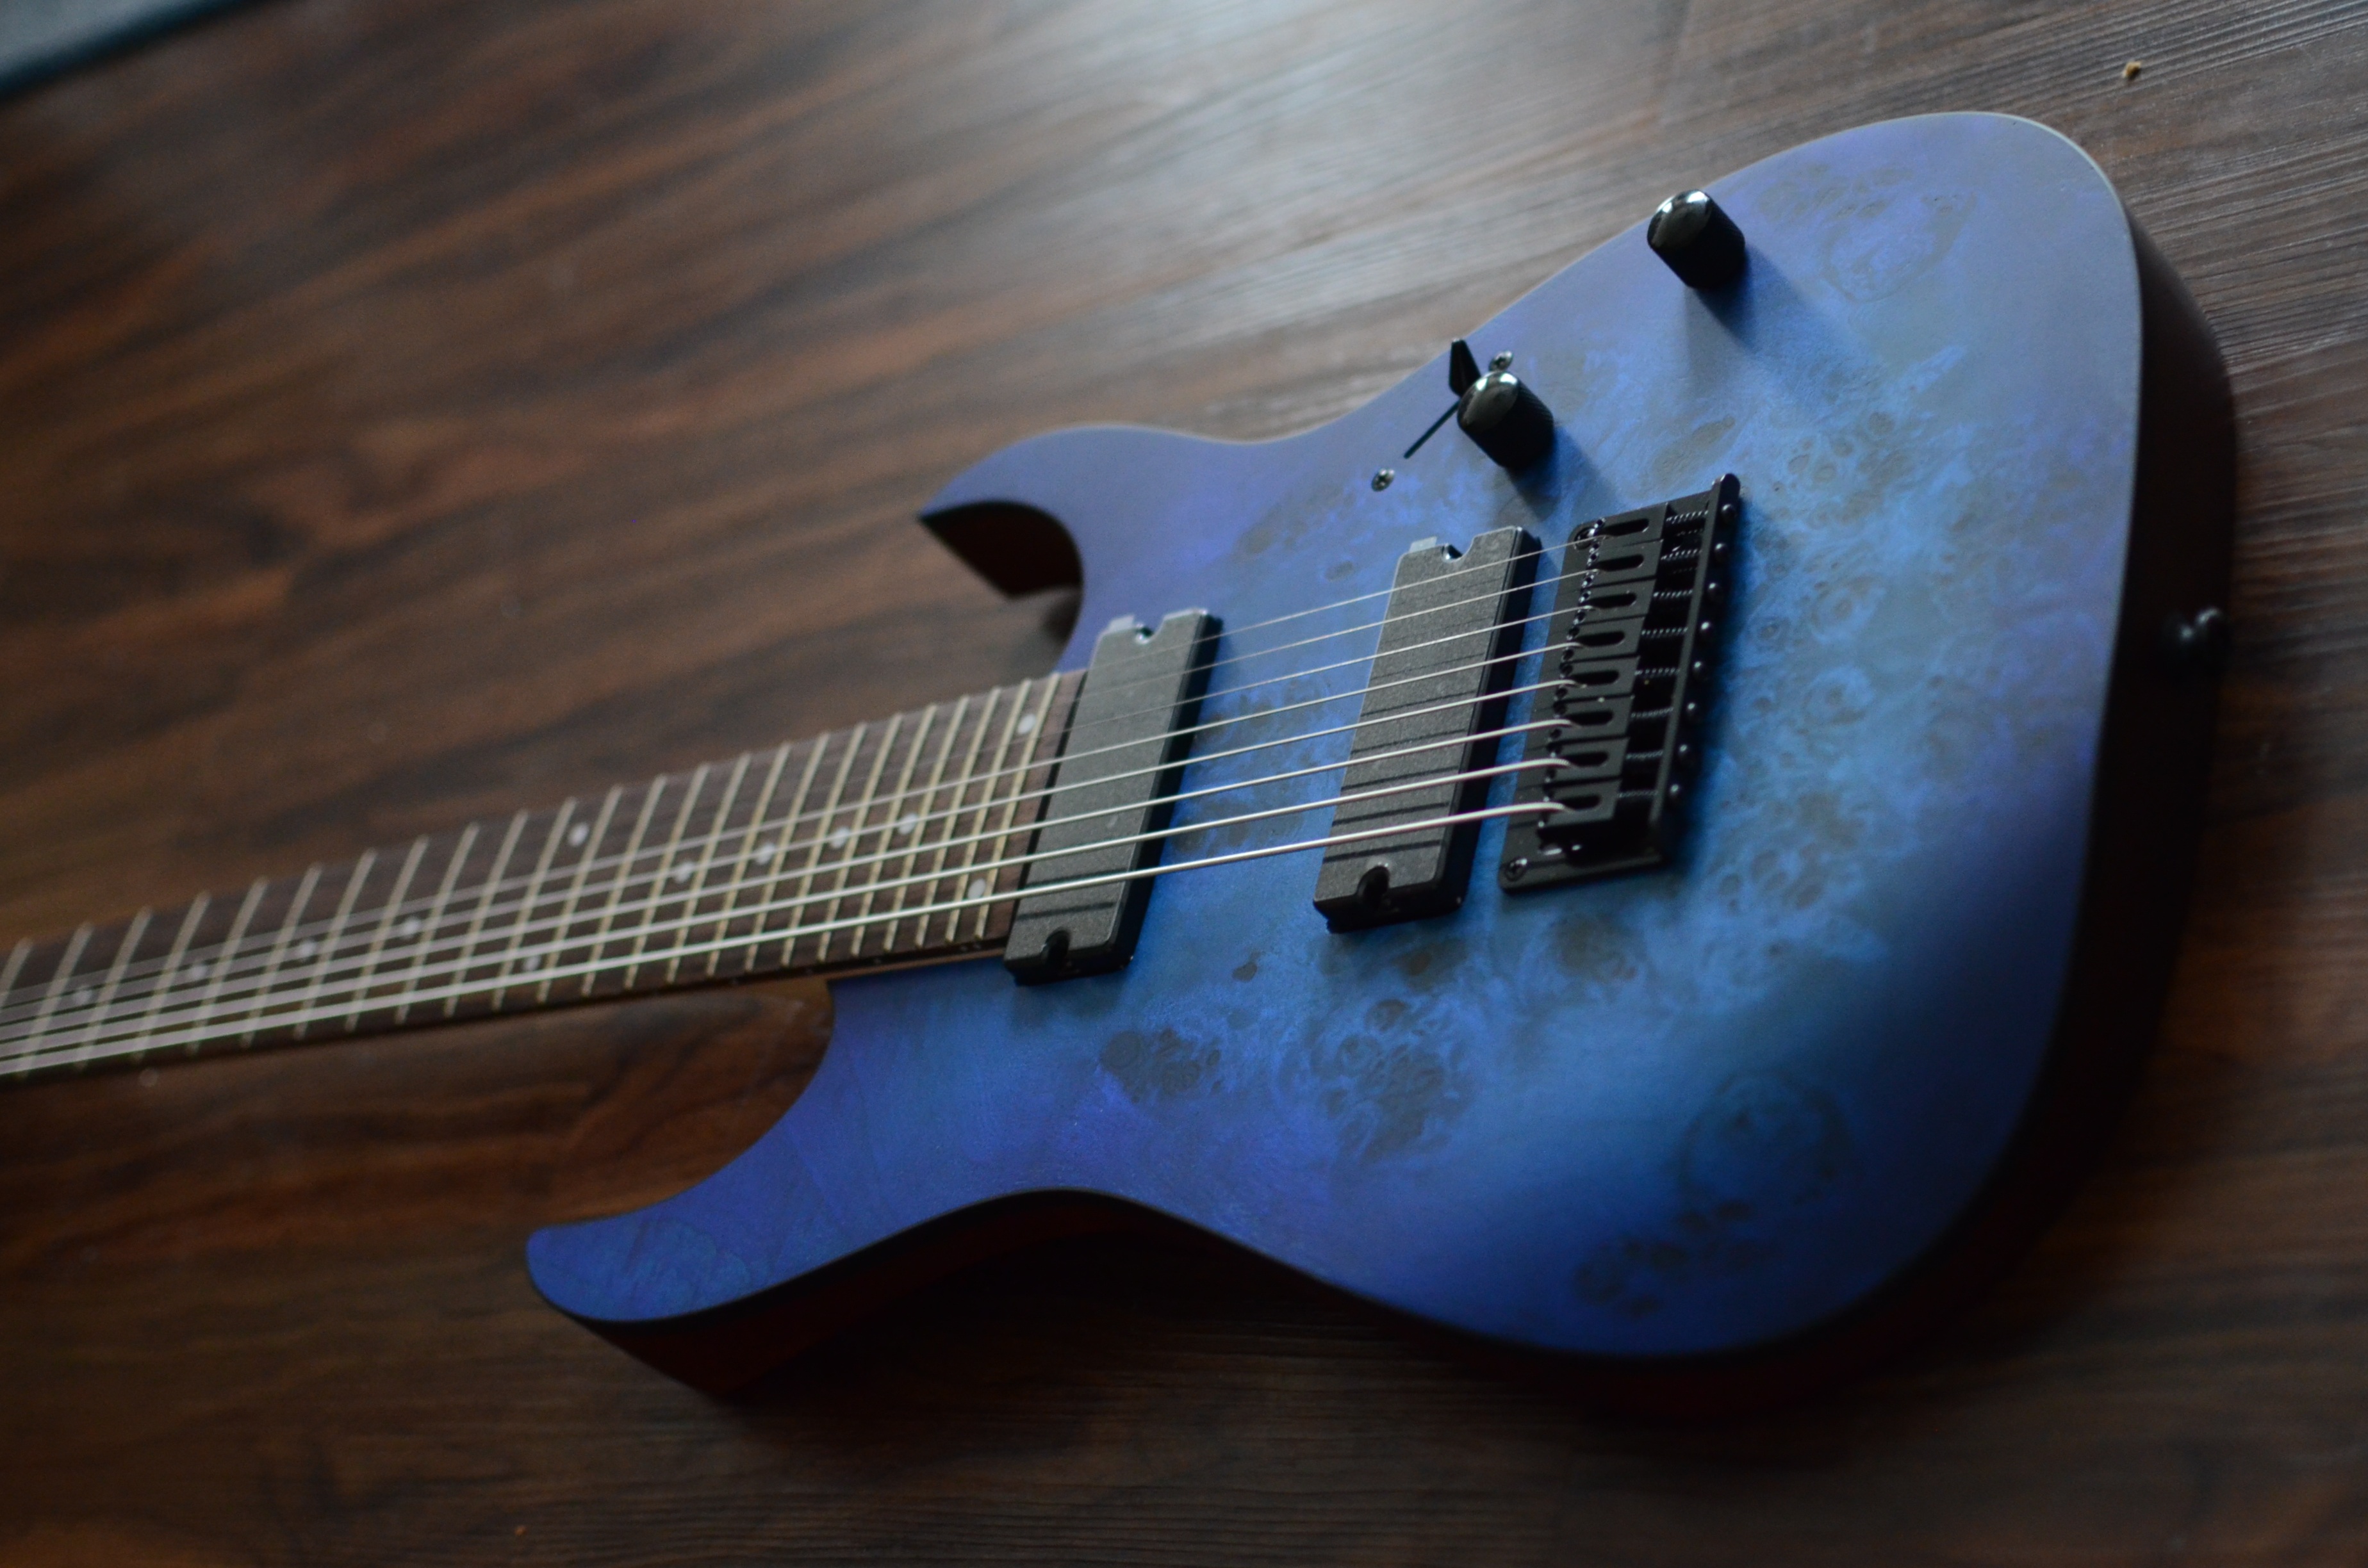
rock, music, wood, bridge, guitar, string, acoustic guitar, equipment, instrument, metal, blue, electric guitar, musical instrument, audio, ibanez, musical, sound, eight, electric, bass guitar, fretboard, string instrument, ibanez rg8pb, djent, 8 string, baritone, plucked string instruments, slide guitar, acoustic electric guitar